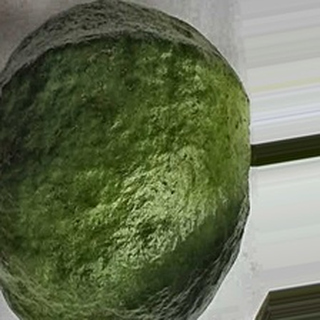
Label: healthy_guava